Haslington

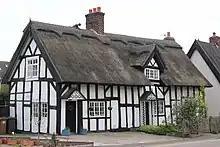
Old House, Haslington

The Hawk Inn is on the main road through the village, and dates from the 17th century; it is a Grade II listed building. The pub boasts carved woodwork both inside and out, including various carved faces and a number of engraved phrases on the exterior beams. The pub was once used for stabling horses and highwayman Dick Turpin supposedly once stayed there.